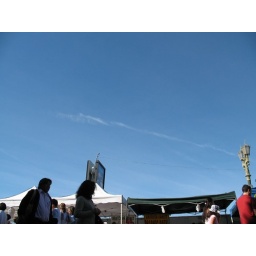
farmer's market sunday in hollywood, a smudge across the sky